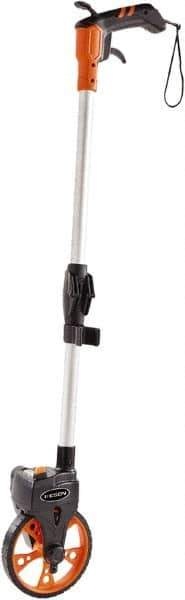
Keson - 99,999' Counter Limit, 18" OAL, Measuring Wheel - 2" Accuracy per 100", Measures in Ft/In
Item #: 35817030 Brand: Keson Model #: RRT6 Exact Tooling IR#: 04 Product Specifications Type Measuring Wheel Counter Limit (Feet) 99999.00 Counter Limit (Meters) 99999.00 Overall Length (Inch) 18 Accuracy per 100' (Decimal Inch) 2.0000 Counter Unit of Measure Ft./In.
Brand: Keson
Category: Hardware > Tools > Measuring Tools & Sensors > Measuring Wheels